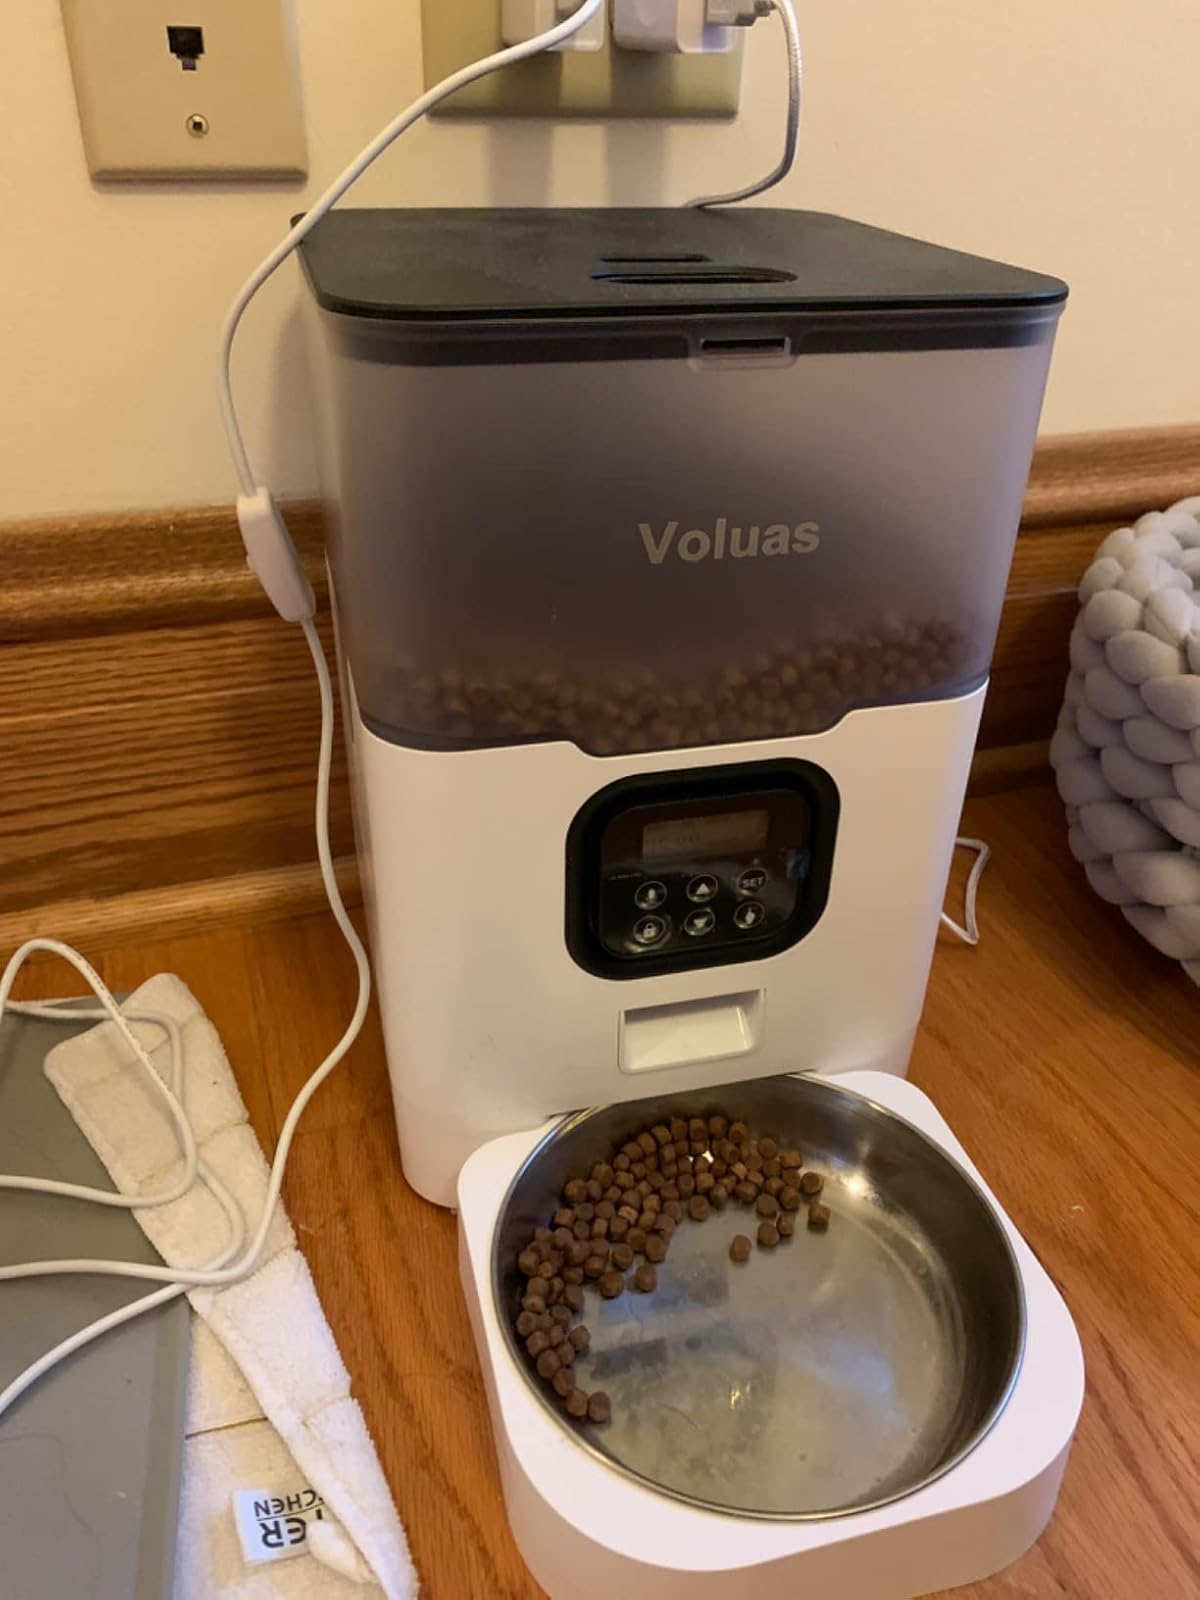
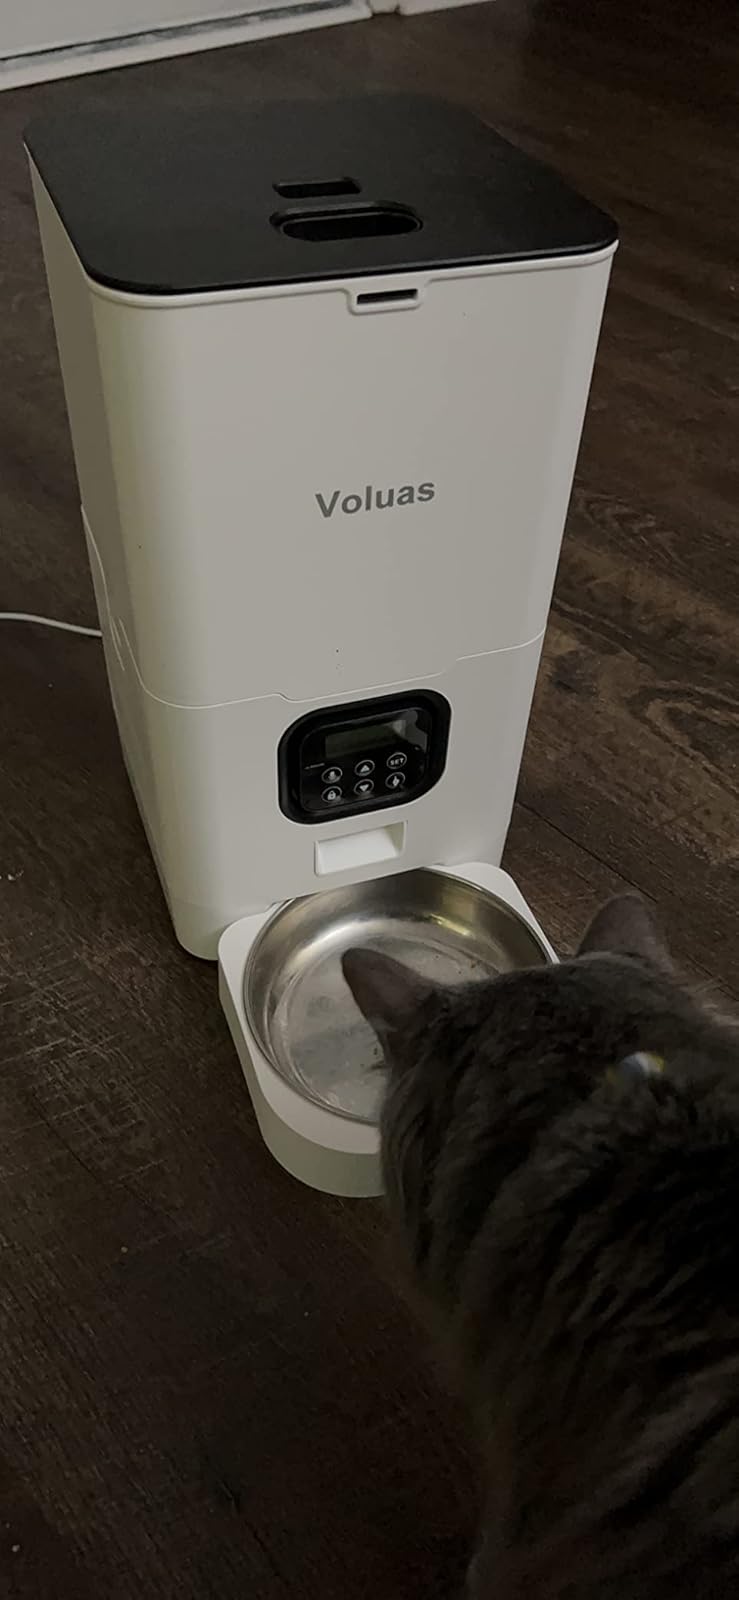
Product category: items_feeder
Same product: no